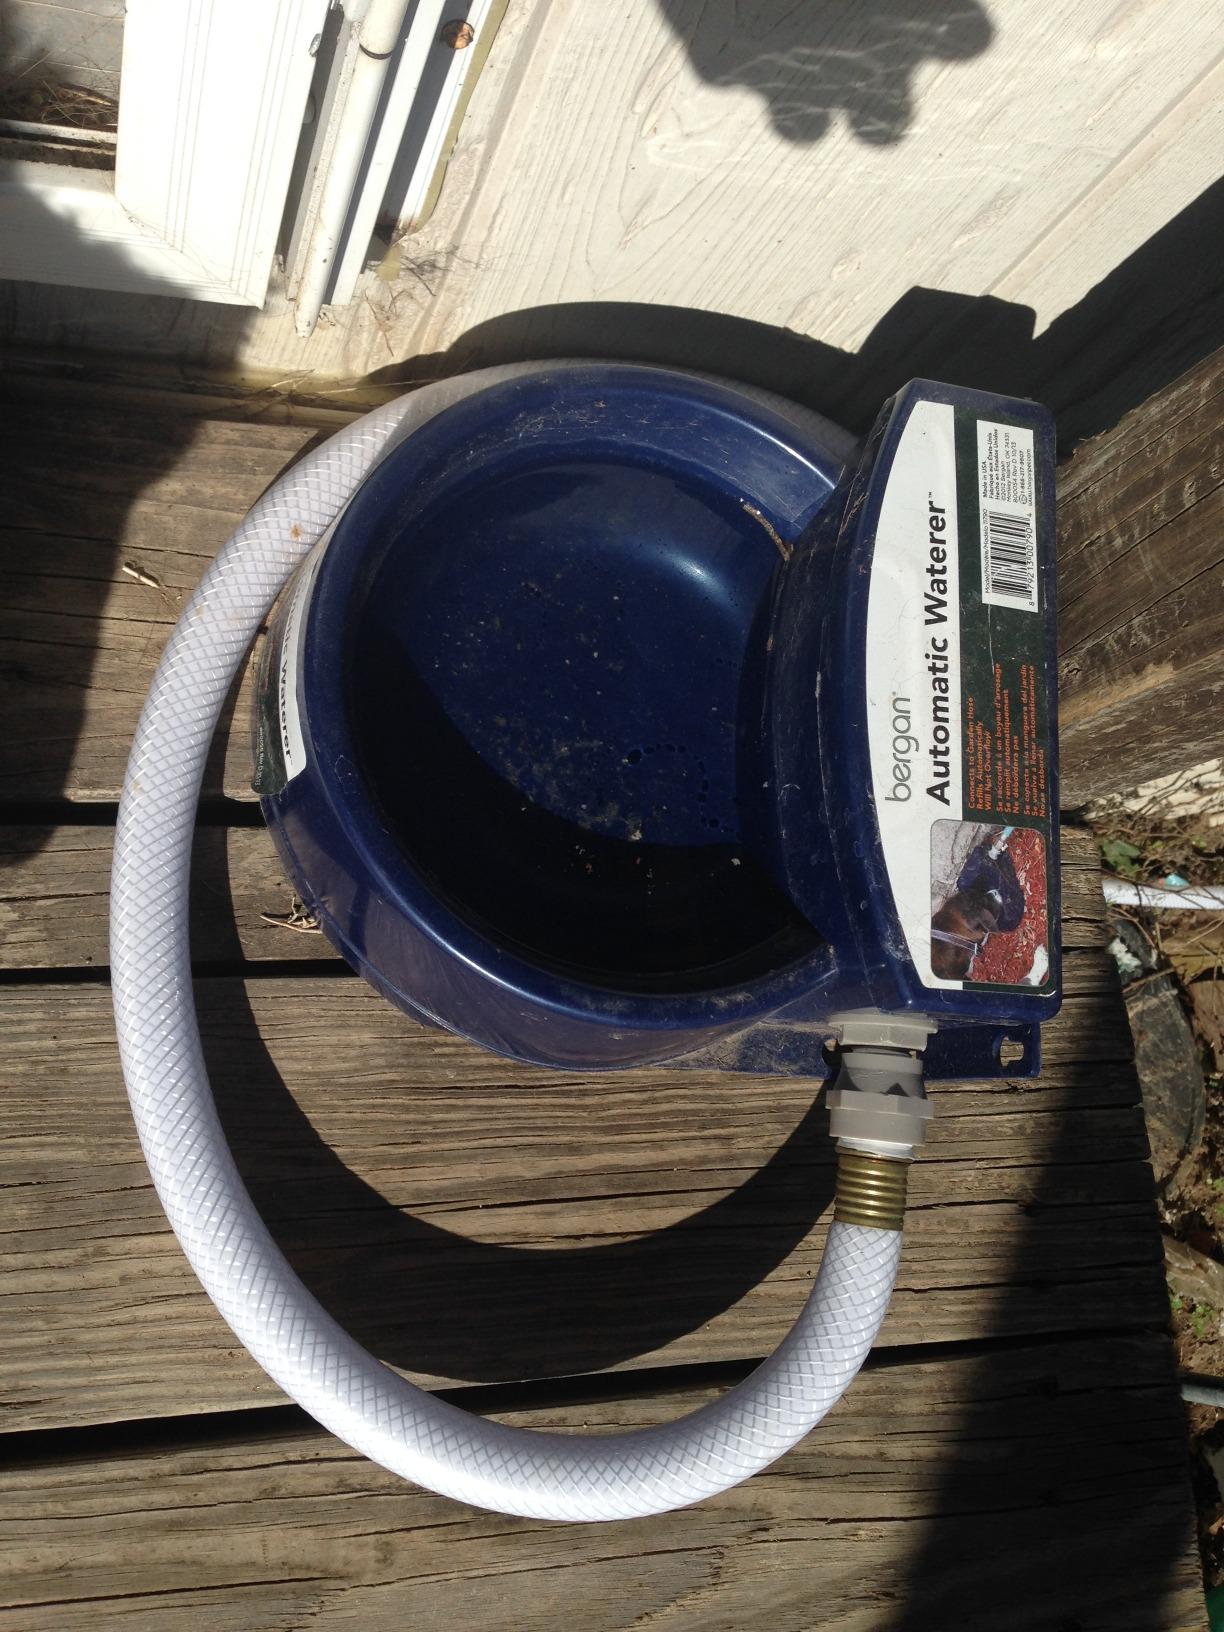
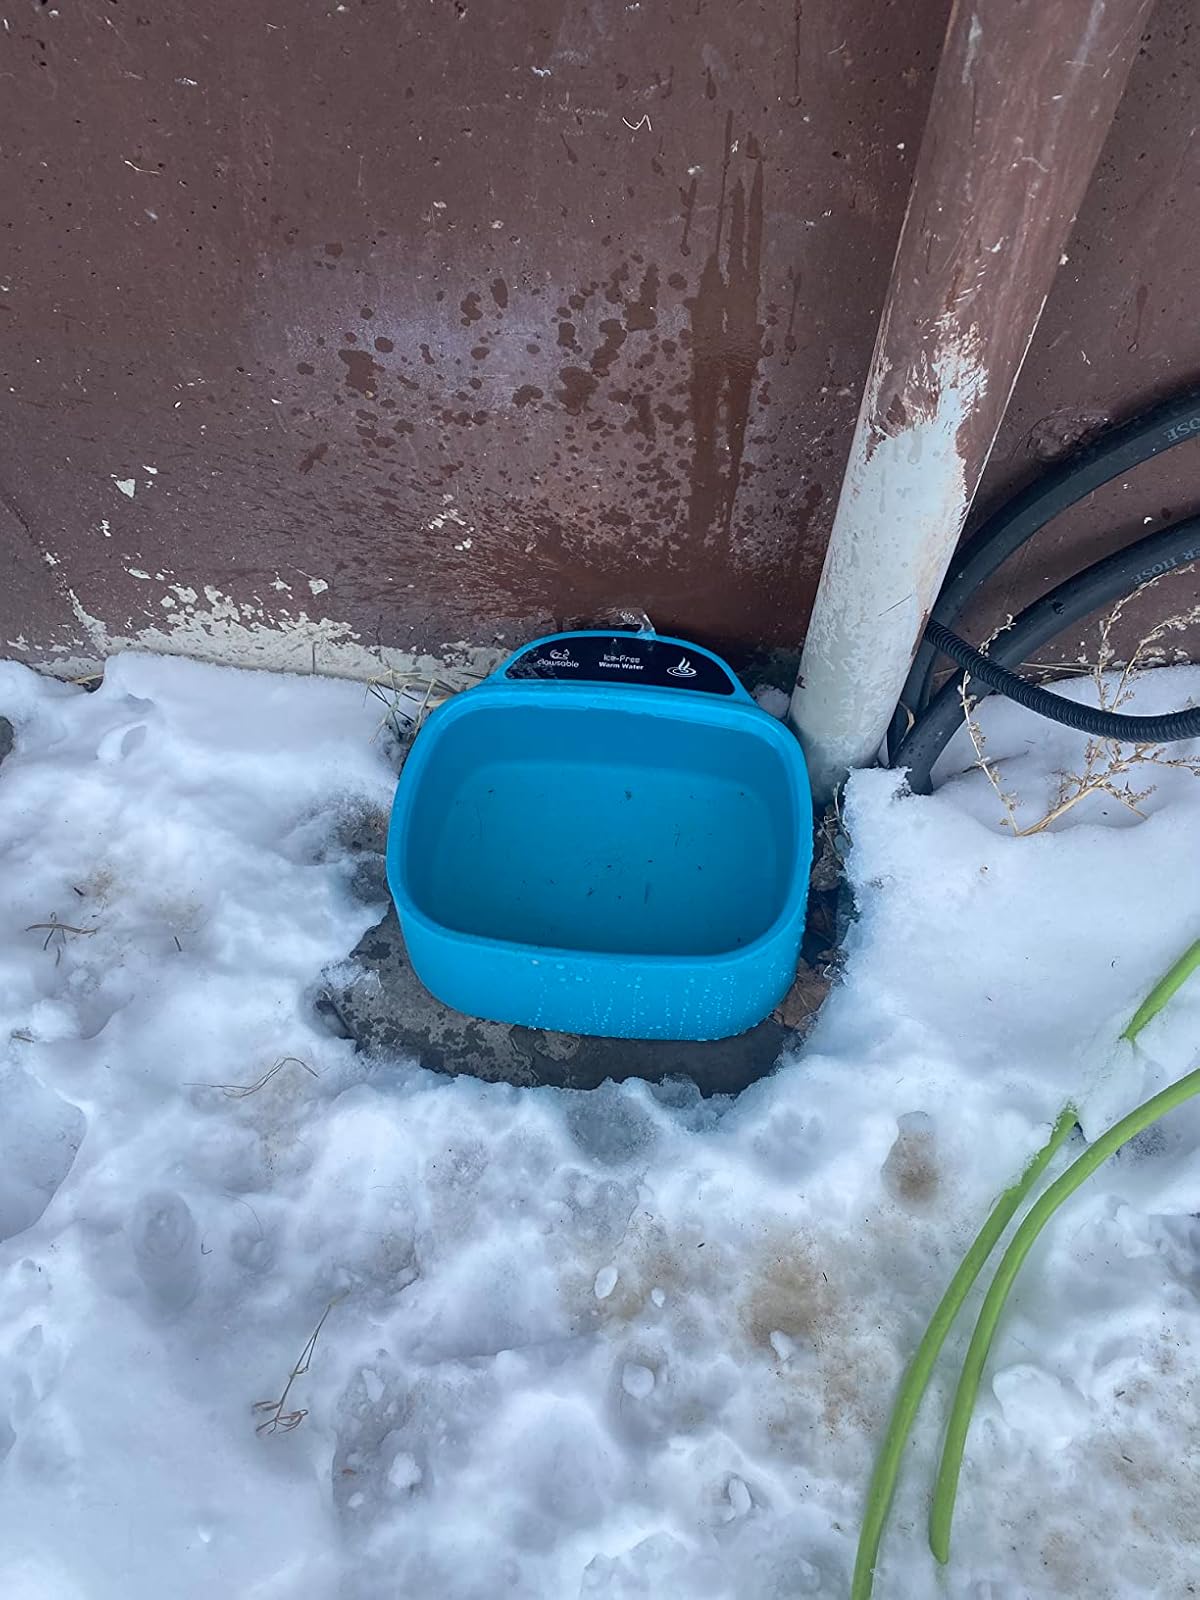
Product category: items_bowl
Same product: no